Richmond, Virginia

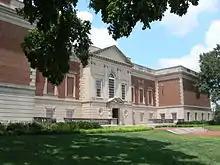
The original 1936 entrance to the Virginia Museum of Fine Arts in the Museum District

Richmond has several historic churches, including several prominent Anglican/Episcopal ones from before the Revolutionary War, Monumental Church, St. Paul's Episcopal Church, and St. John's Episcopal Church. Methodists and Baptists built subsequent early Richmond churches. The first, First Baptist Church of Richmond, was established in 1780. The First Presbyterian Church, organized on June 18, 1812, was the city's first Reformed church. The Second Presbyterian Church of Richmond, founded February 5, 1845, where Stonewall Jackson worshiped, was Richmond's first Gothic building and gas-lit church. St. Peter's Church, dedicated May 25, 1834, was the first Catholic church. The Cathedral of the Sacred Heart, dedicated 72 years later, is the Roman Catholic Diocese of Richmond's mother church.